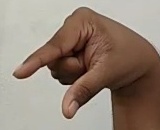
ASL sign: Q